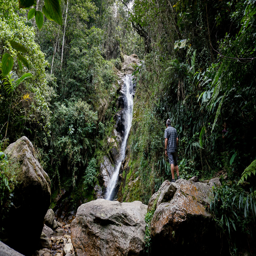
the first waterfall on our hike outside a city .